Absolute Justice

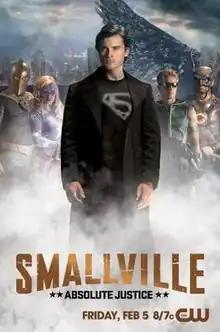
Official poster

"Absolute Justice" is the eleventh episode of the ninth season of the CW series "Smallville", and the 185th episode of the overall series. The episode originally aired on February 5, 2010 in the United States, and was initially slated to be two individual episodes before it was ultimately turned into a two-hour, single episode. Glen Winter directed the first half of "Absolute Justice", which was originally known as "Society". Tom Welling directed the second half, which was called "Legends". Comic book author Geoff Johns, who first wrote the season eight episode "Legion", wrote both hours of "Absolute Justice".